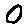
Label: 0